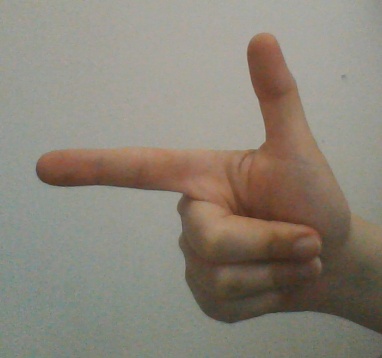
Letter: yaa